Neely Nuclear Research Center

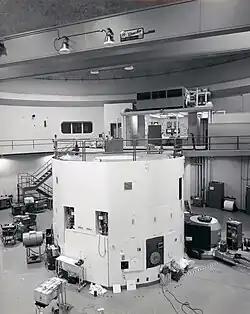

The Frank H. Neely Nuclear Research Center, also known as the Neely Research Reactor and the Georgia Tech Research Reactor was a nuclear engineering research center on the Georgia Institute of Technology campus, which housed a 5 megawatt heavy water moderated and cooled research reactor from 1961 until 1995. It was decommissioned in November 1999. The building that housed the reactor was demolished to make way for the Marcus Nanotechnology Research Center.